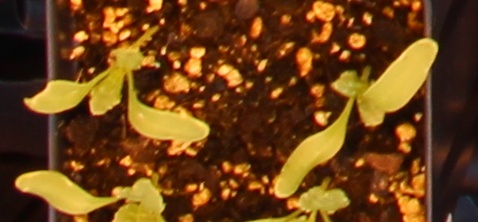
Label: Sugar beet